Polish cavalry

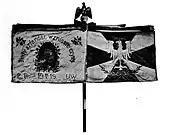
Banner of 16th Greater Poland Uhlan Regiment

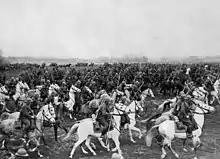
Polish cavalry in the 1930s.

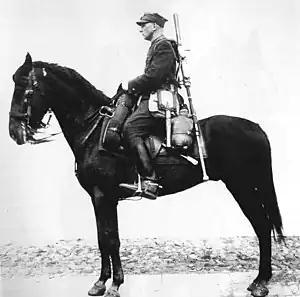
Polish uhlan with wz. 35 anti-tank rifle. Military instruction published in Warsaw in 1938.

During his advance on Madrid, Napoleon was blocked on 30 November 1808 by 9,000 Spaniards under General San Juan in the valley of Somosierra in the Sierra de Guadarrama. Because of the rough and uneven terrain, the Spanish forces could not easily be outflanked. Their positions were well-fortified and guarded with artillery. Impatient to proceed towards Madrid, Napoleon ordered his Polish light cavalry escort of some 87 troops, led by Jan Kozietulski, to charge the Spaniards. Despite losing two thirds of their numbers, the Poles succeeded in forcing the defenders to abandon their position.